Alice Gordon Elliott

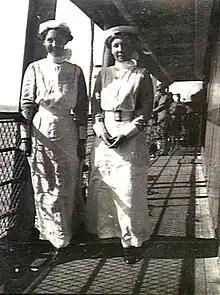
Sisters Alice Gordon King and Janet Radcliffe in 1914 on board the Geelong

Elliott was born in Hobart in Tasmania. By 1911 she was a qualified nurse and when the war started the first two nurses posted abroad, as part of the Australian Army Nursing Service, were her and Sister Janet Radcliffe. They travelled with the 12th Battalion on SS Geelong and arrived in Egypt at the end of 1914. Elliot was a nurse in a hotel, transformed into a hospital, in Alexandria.